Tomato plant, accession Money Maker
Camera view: bottom (45 deg); turntable rotation: 180 degrees
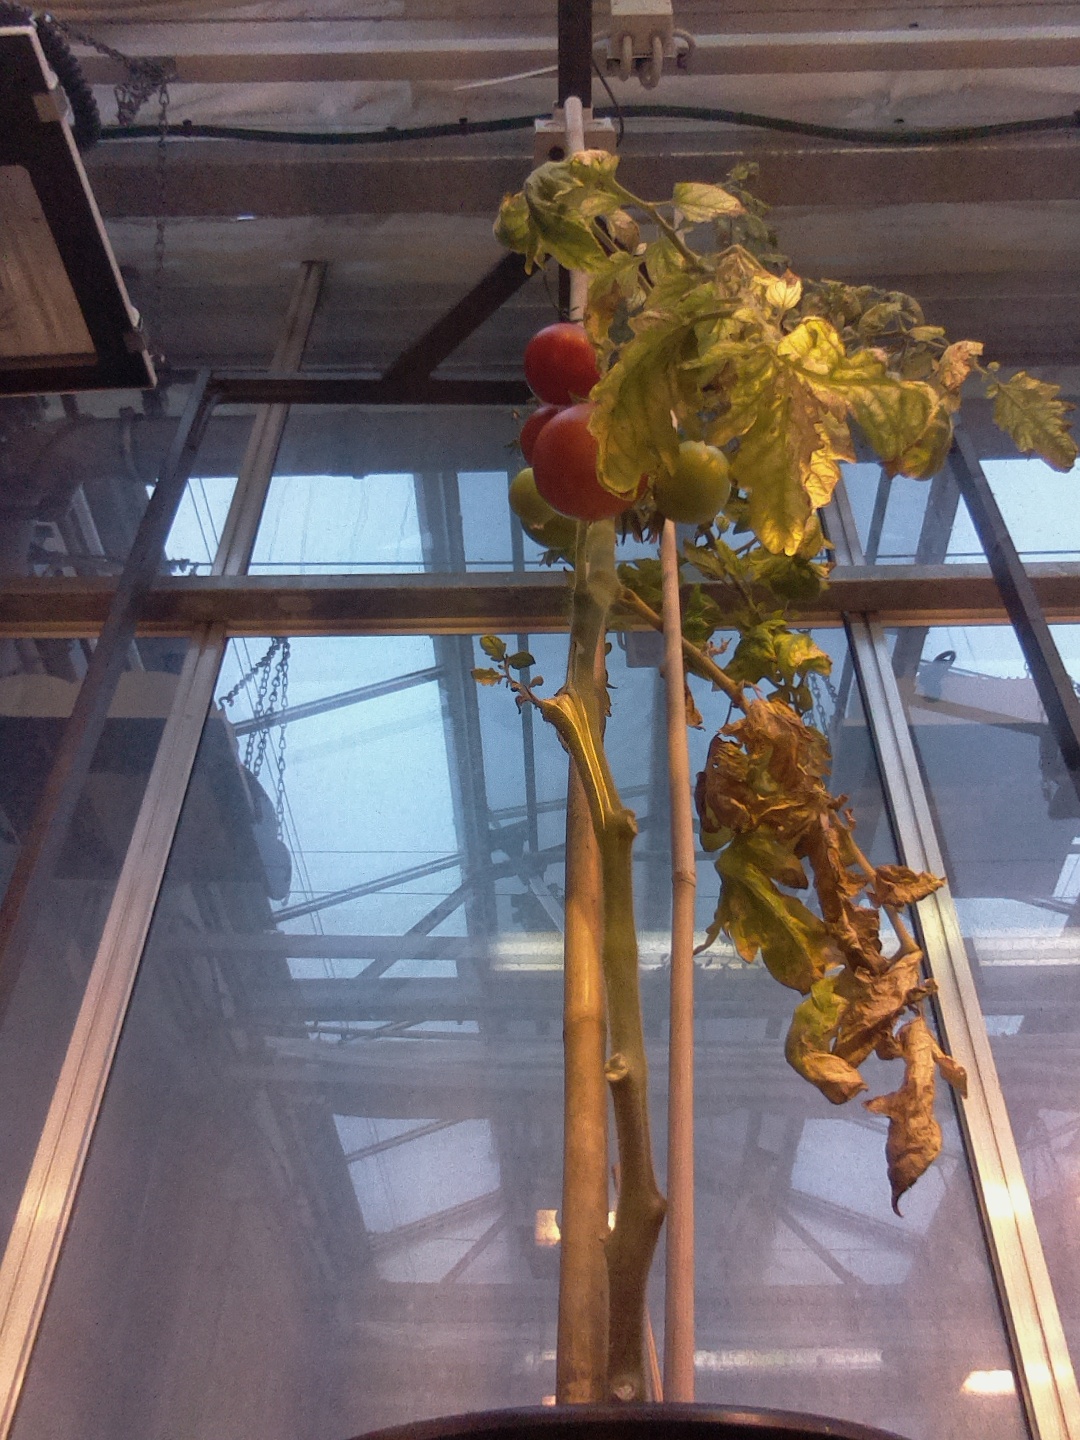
BBCH growth stage 83: 30%-40% of fruits show typical fully ripe color